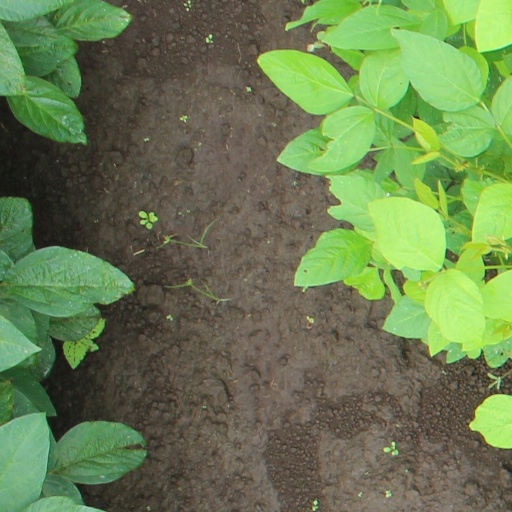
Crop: soybean